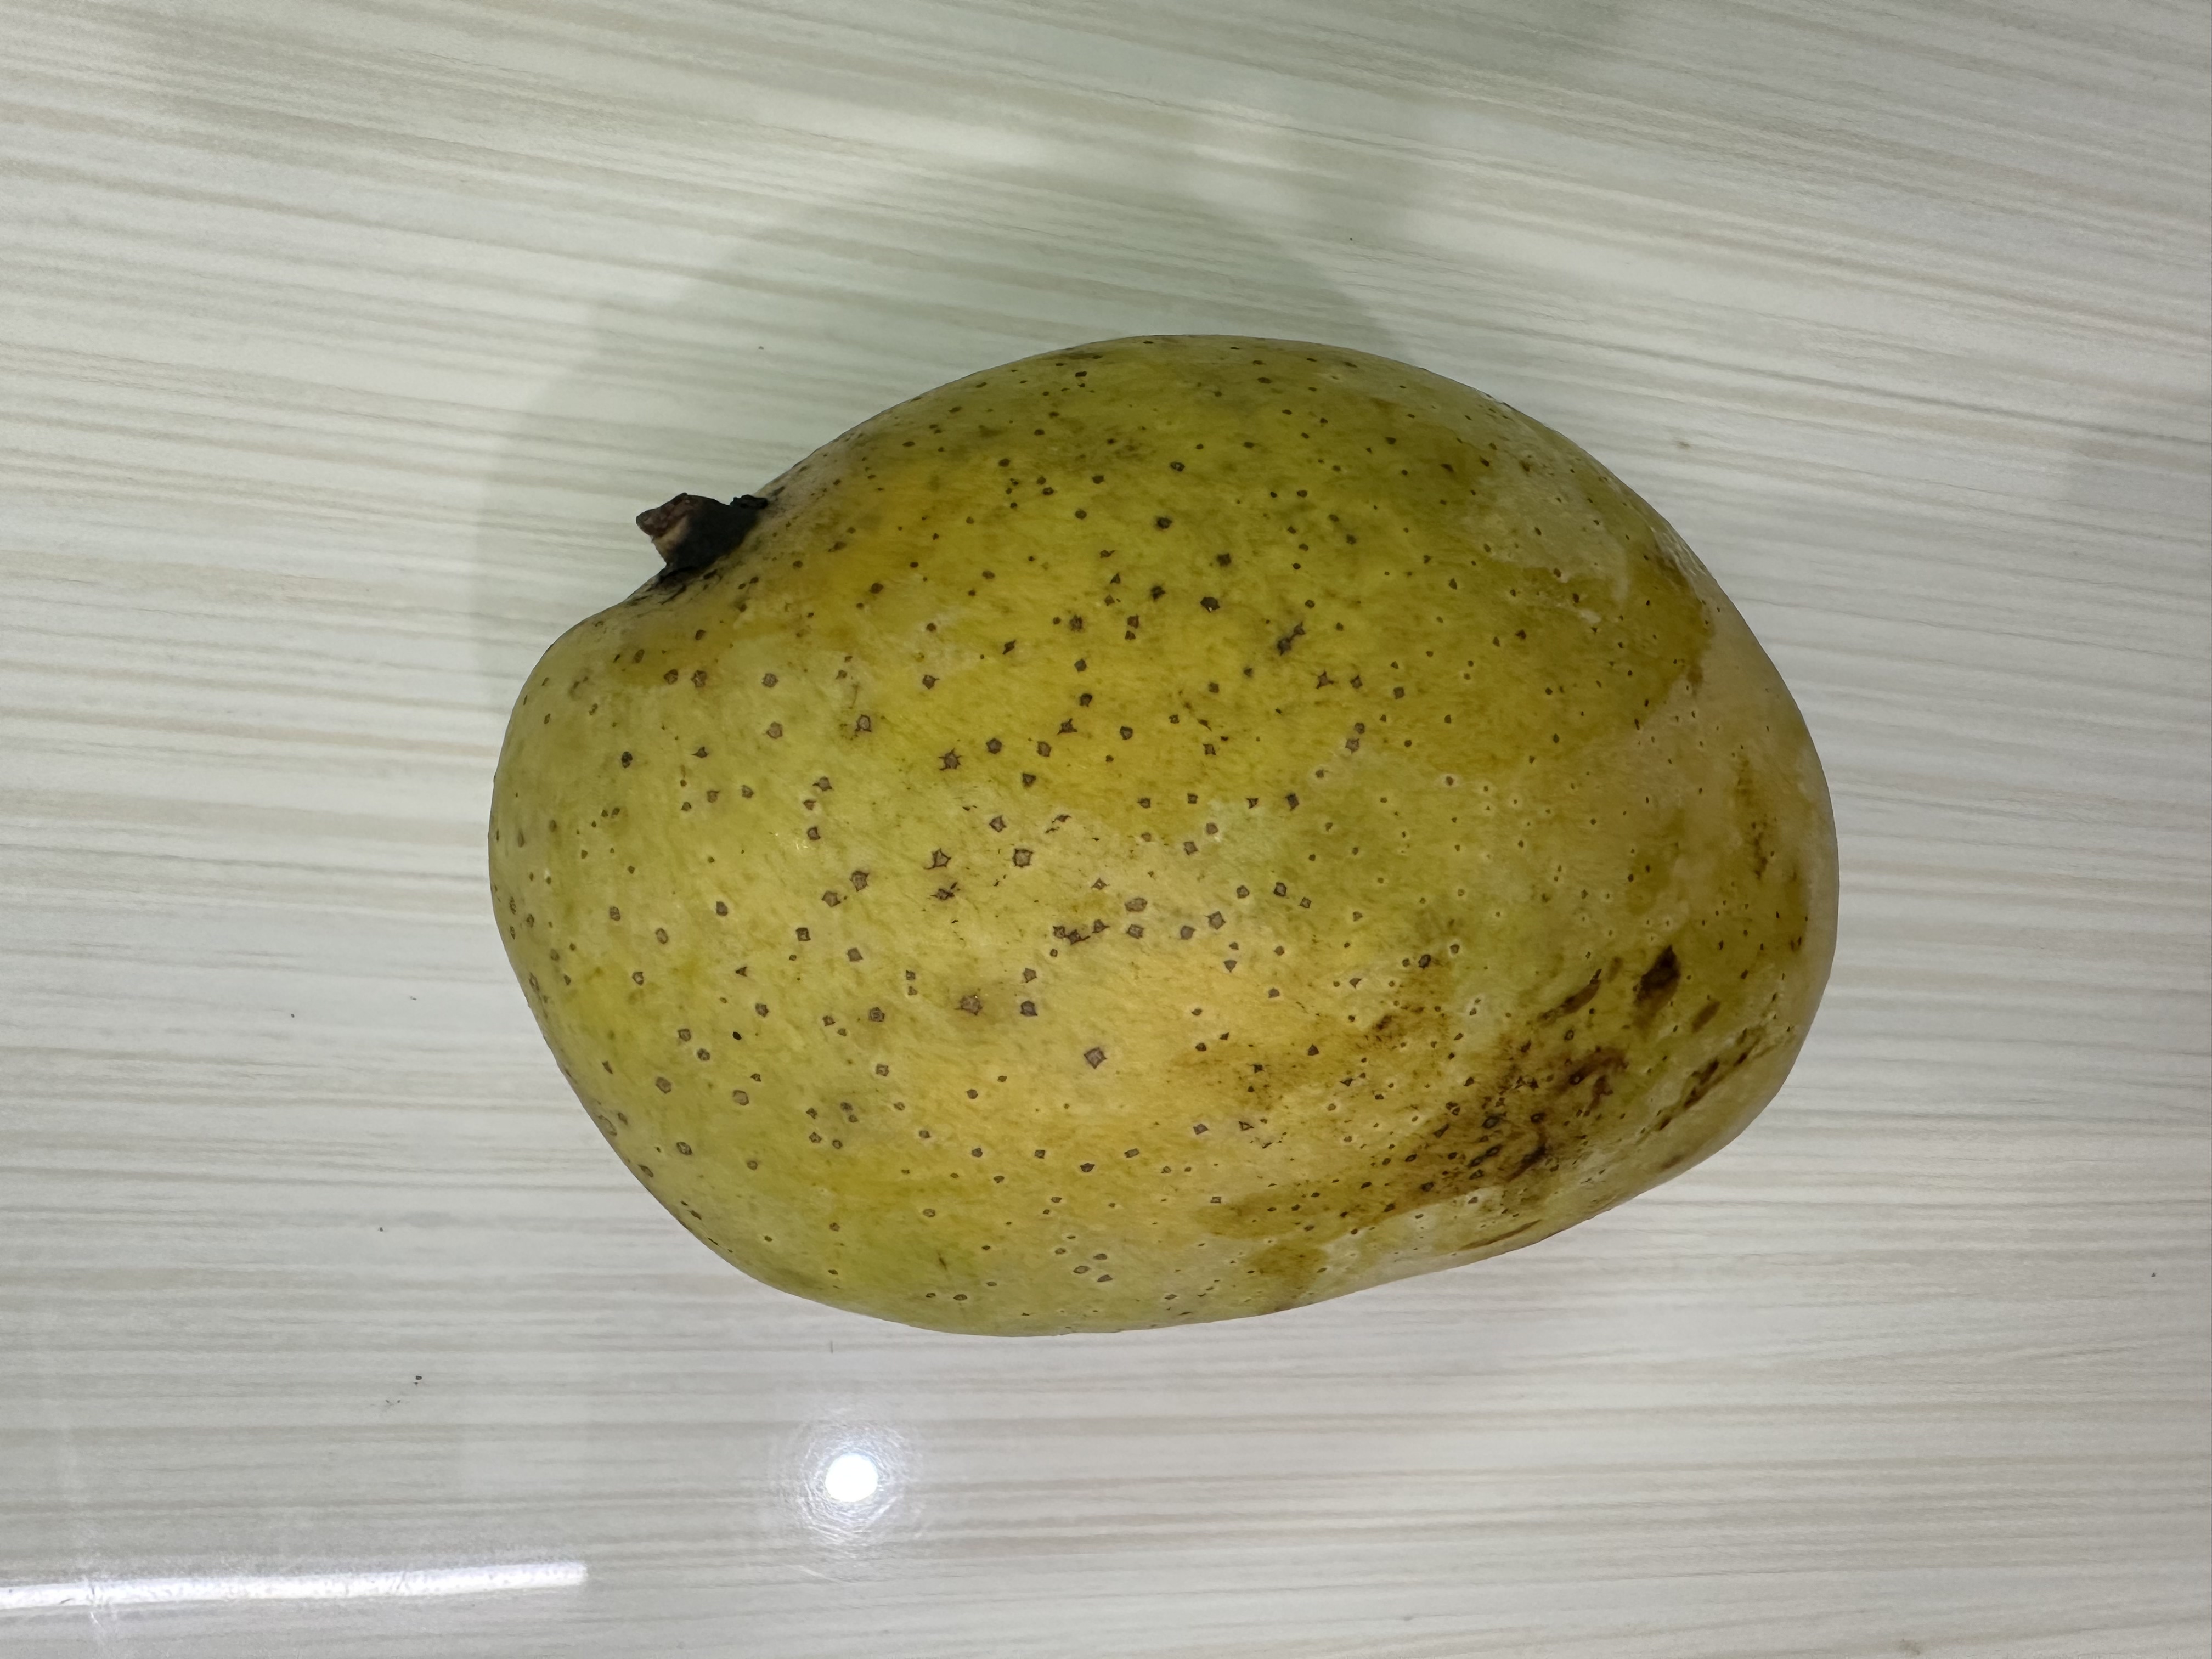
Mango variety: Fazlee